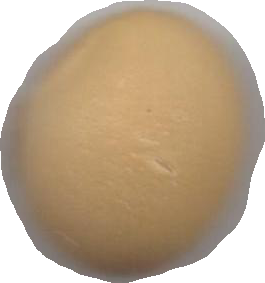
Variety: Dega